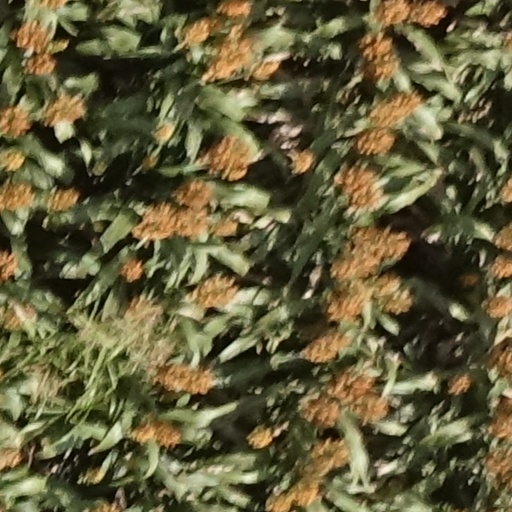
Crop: sorghum